Tarago, New South Wales

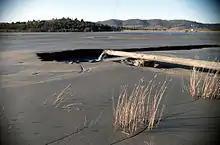
Woodlawn Mine

In 2012, Canadian-Australian mining company TriAusMin proposed reactivating the mine to potentially extract minerals at the site from both the three tailings dams and underground mine. The New South Wales Government announced on 8 July 2013 that the project had received final approval, with the $126 million investment creating up to 140 ongoing jobs.